Origin (Baxter novel)

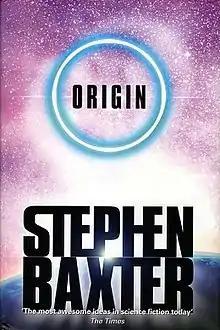
Cover to the first edition

Manifold: Origin (2001) is a science fiction novel by British author Stephen Baxter, the third instalment in the "Manifold Trilogy". As with the other books, the protagonist Reid Malenfant is put through a scenario dealing with the Fermi paradox. Each novel is an alternative scenario rather than a chronological sequel, and does not occur in the same universe. "Manifold: Origin" explores primate evolution to create an explanation for our lack of contact with other intelligent species.